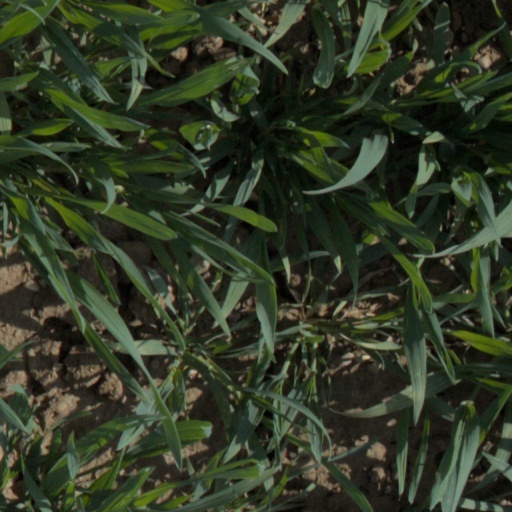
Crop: wheat